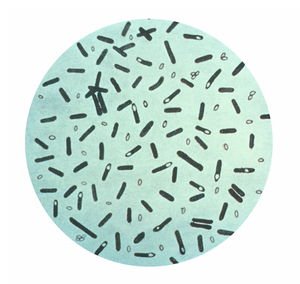
Clostridium botulinum
Clostridium botulinum er en Gram-positiv, stavformet bakterie, der producerer nervegiften botulinumtoksin, der forårsager den slappe muskellammelse set i pølseforgiftning. Det er også det primære lammelsesmiddel i botox. Bakterien er anaerob og sporedannende og findes i jord.